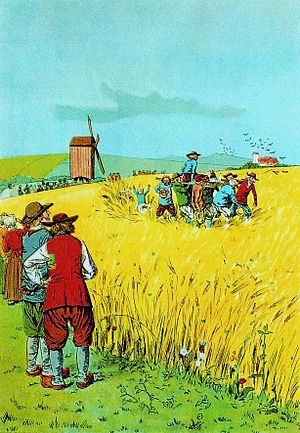
Alfred Schmidt (tegner) / Galleri
Alfred Schmidt viser med sin tegning fra 1887, hvordan molboerne undgår at lade hyrden træde kornet ned med sine store fødder, da storken skal jages væk.
Alfred Michael Roedsted Schmidt var en dansk tegner og maler.